Charlotte von Kirschbaum

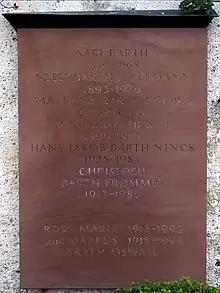
Charlotte von Kirschbaum, Hörnli Cemetery (Friedhof am Hörnli), Basel

In the early 1962, Charlotte von Kirschbaum became ill and moved to a nursing home in Riehen, and was hospitalized for the rest of her life and she died thirteen years later. Nelly Hoffman buried Charlotte von Kirschbaum in the Barth family tomb where Karl Barth was previously buried and where Nelly was later buried too.